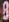
Number: 8